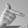
ASL letter: T